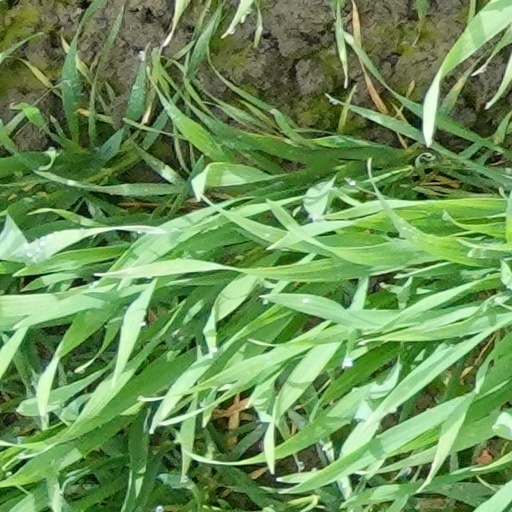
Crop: wheat